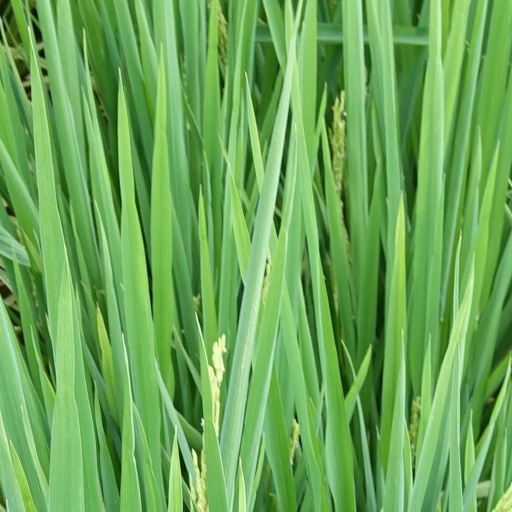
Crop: rice